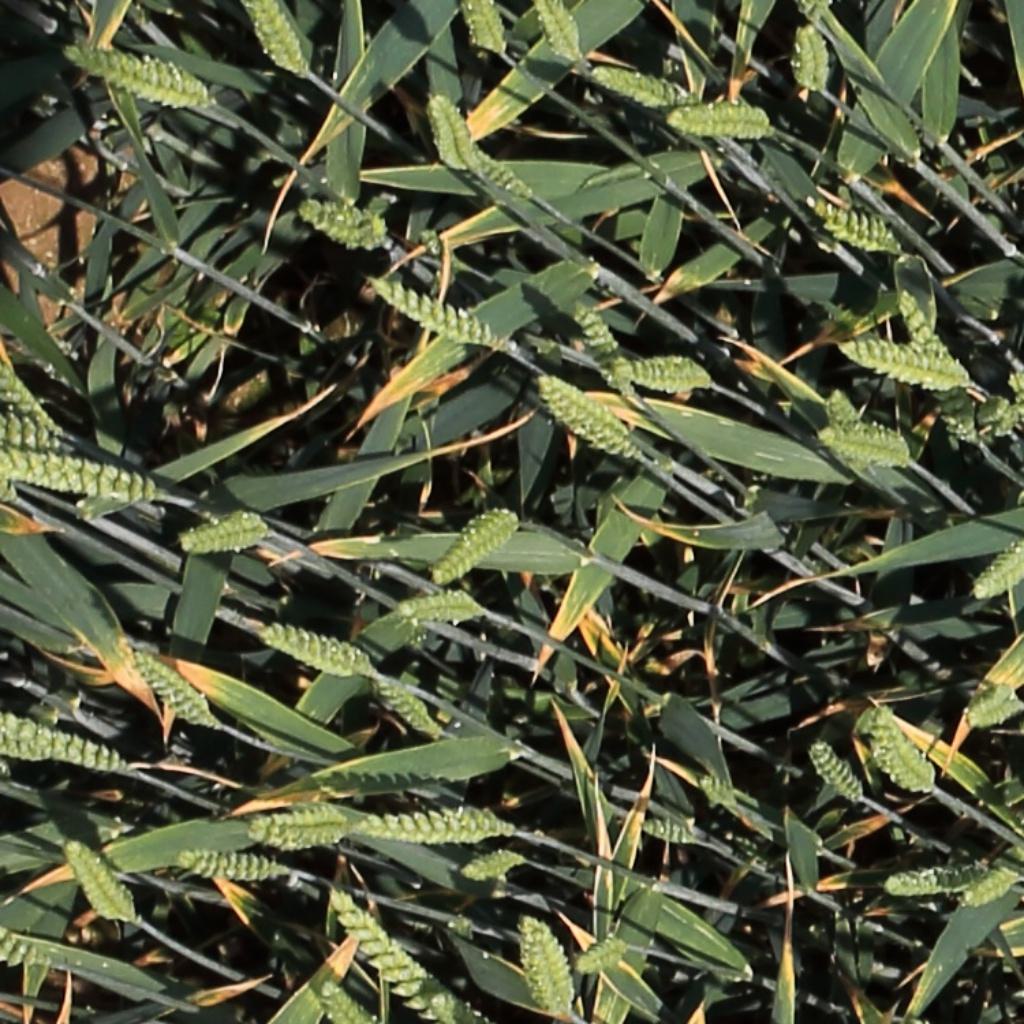
Country: Switzerland
Location: Usask
Wheat development stage: Filling